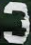
Number: 3